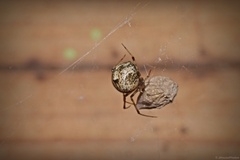
Species: Parasteatoda_tepidariorum